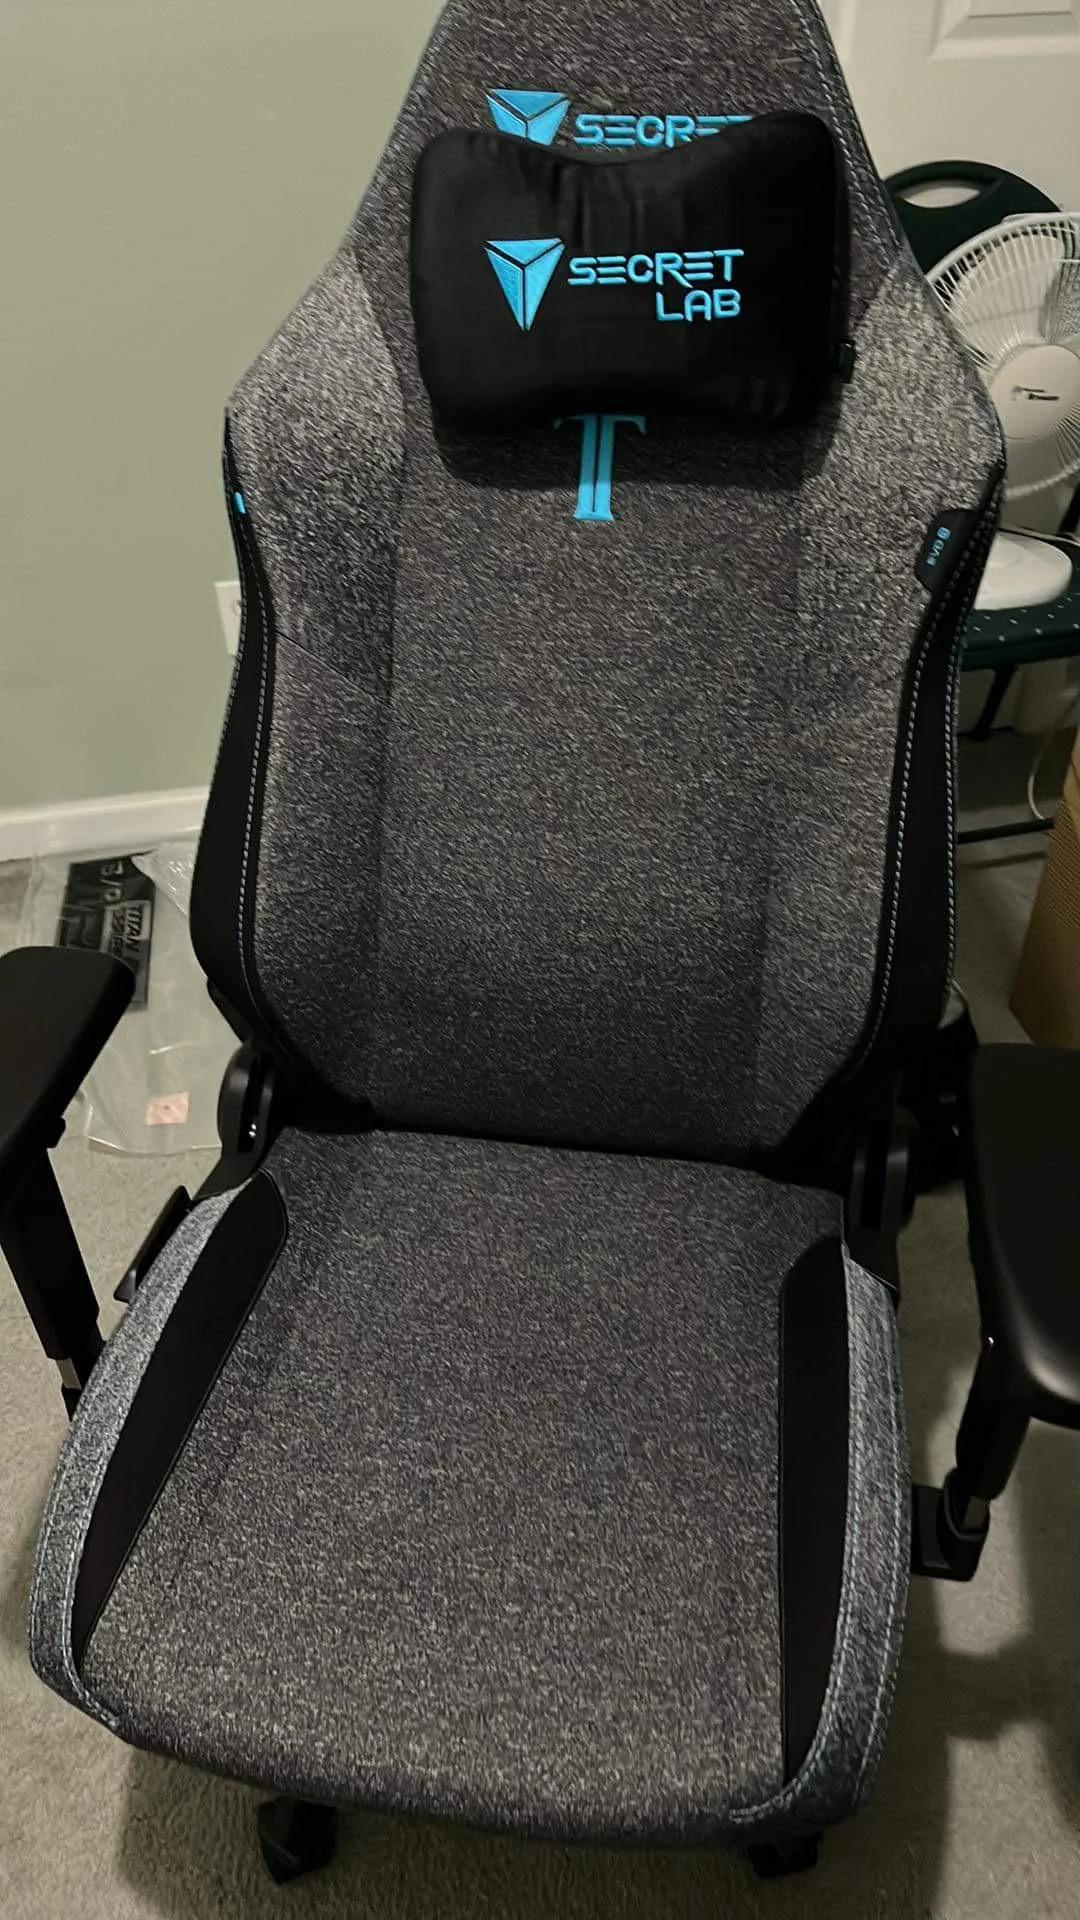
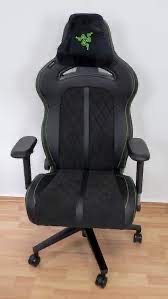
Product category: items_chair
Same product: no